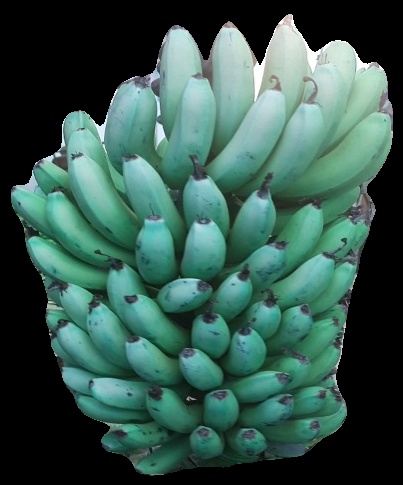
Variety: pachbale
Grade: grade2